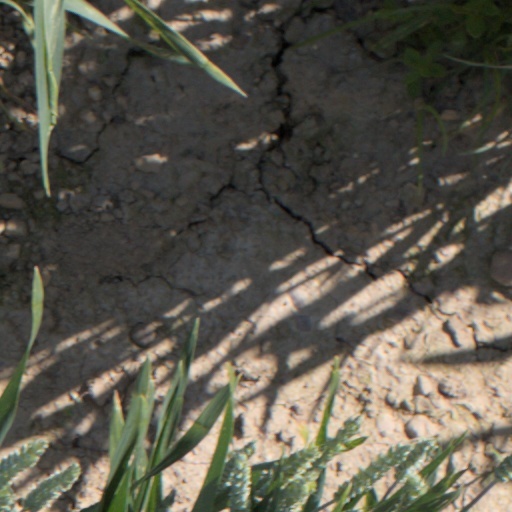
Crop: wheat